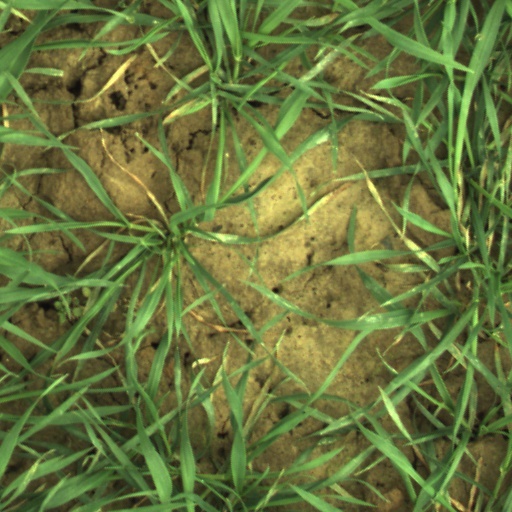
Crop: wheat